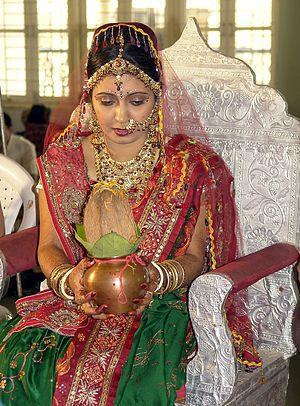
Mariée hindoue, Ahmedabad, Gujarat, Inde. हिन्दी: हाथ में कलश लिए हुए शादी के समय एक दुल्हन, अहमदाबाद, भारत Русский: Индийская невеста, город Ахмадабад, штат Гуджарат, Индия.